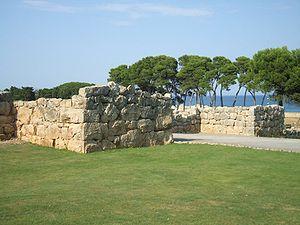
Site archéologique d'Empuries (Catalogne, Espagne)
Empuries, est un port antique gréco-romain, situé sur la commune de L'Escala, près de Gérone, en Catalogne.